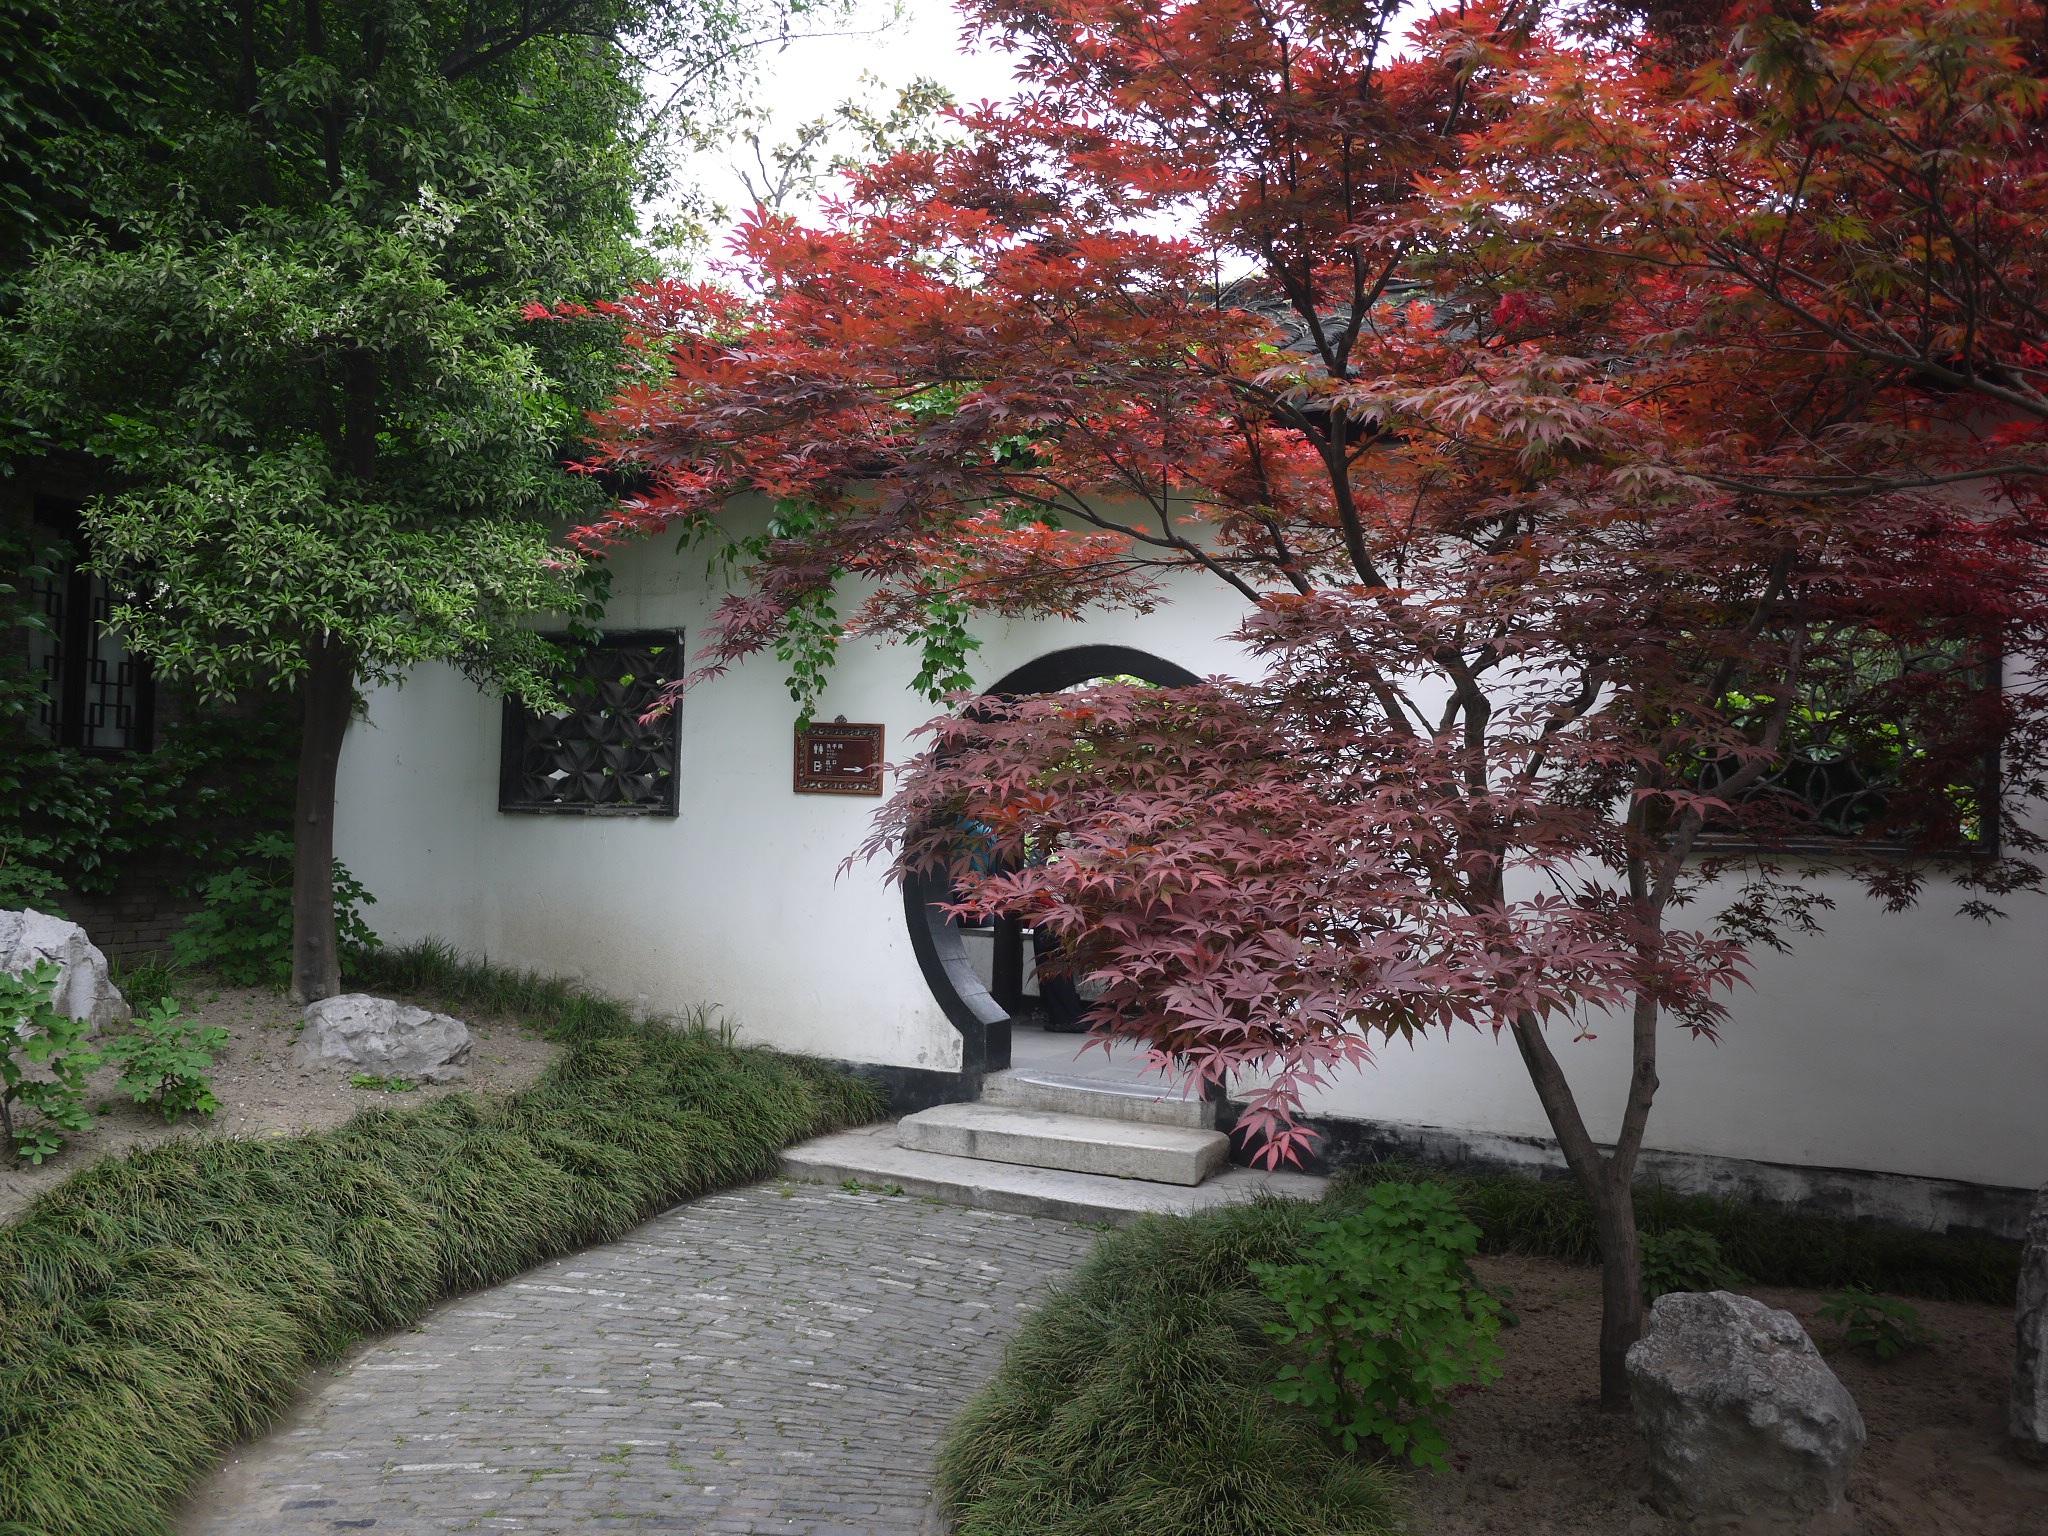
tree, plant, road, house, leaf, flower, autumn, park, holiday, backyard, botany, garden, season, shrub, beautiful, estate, yard, woody plant